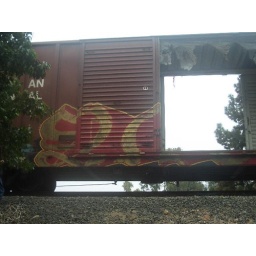
I was shoved up against a fence and the opened door didn't make it any easier to get the picture...cut-off.